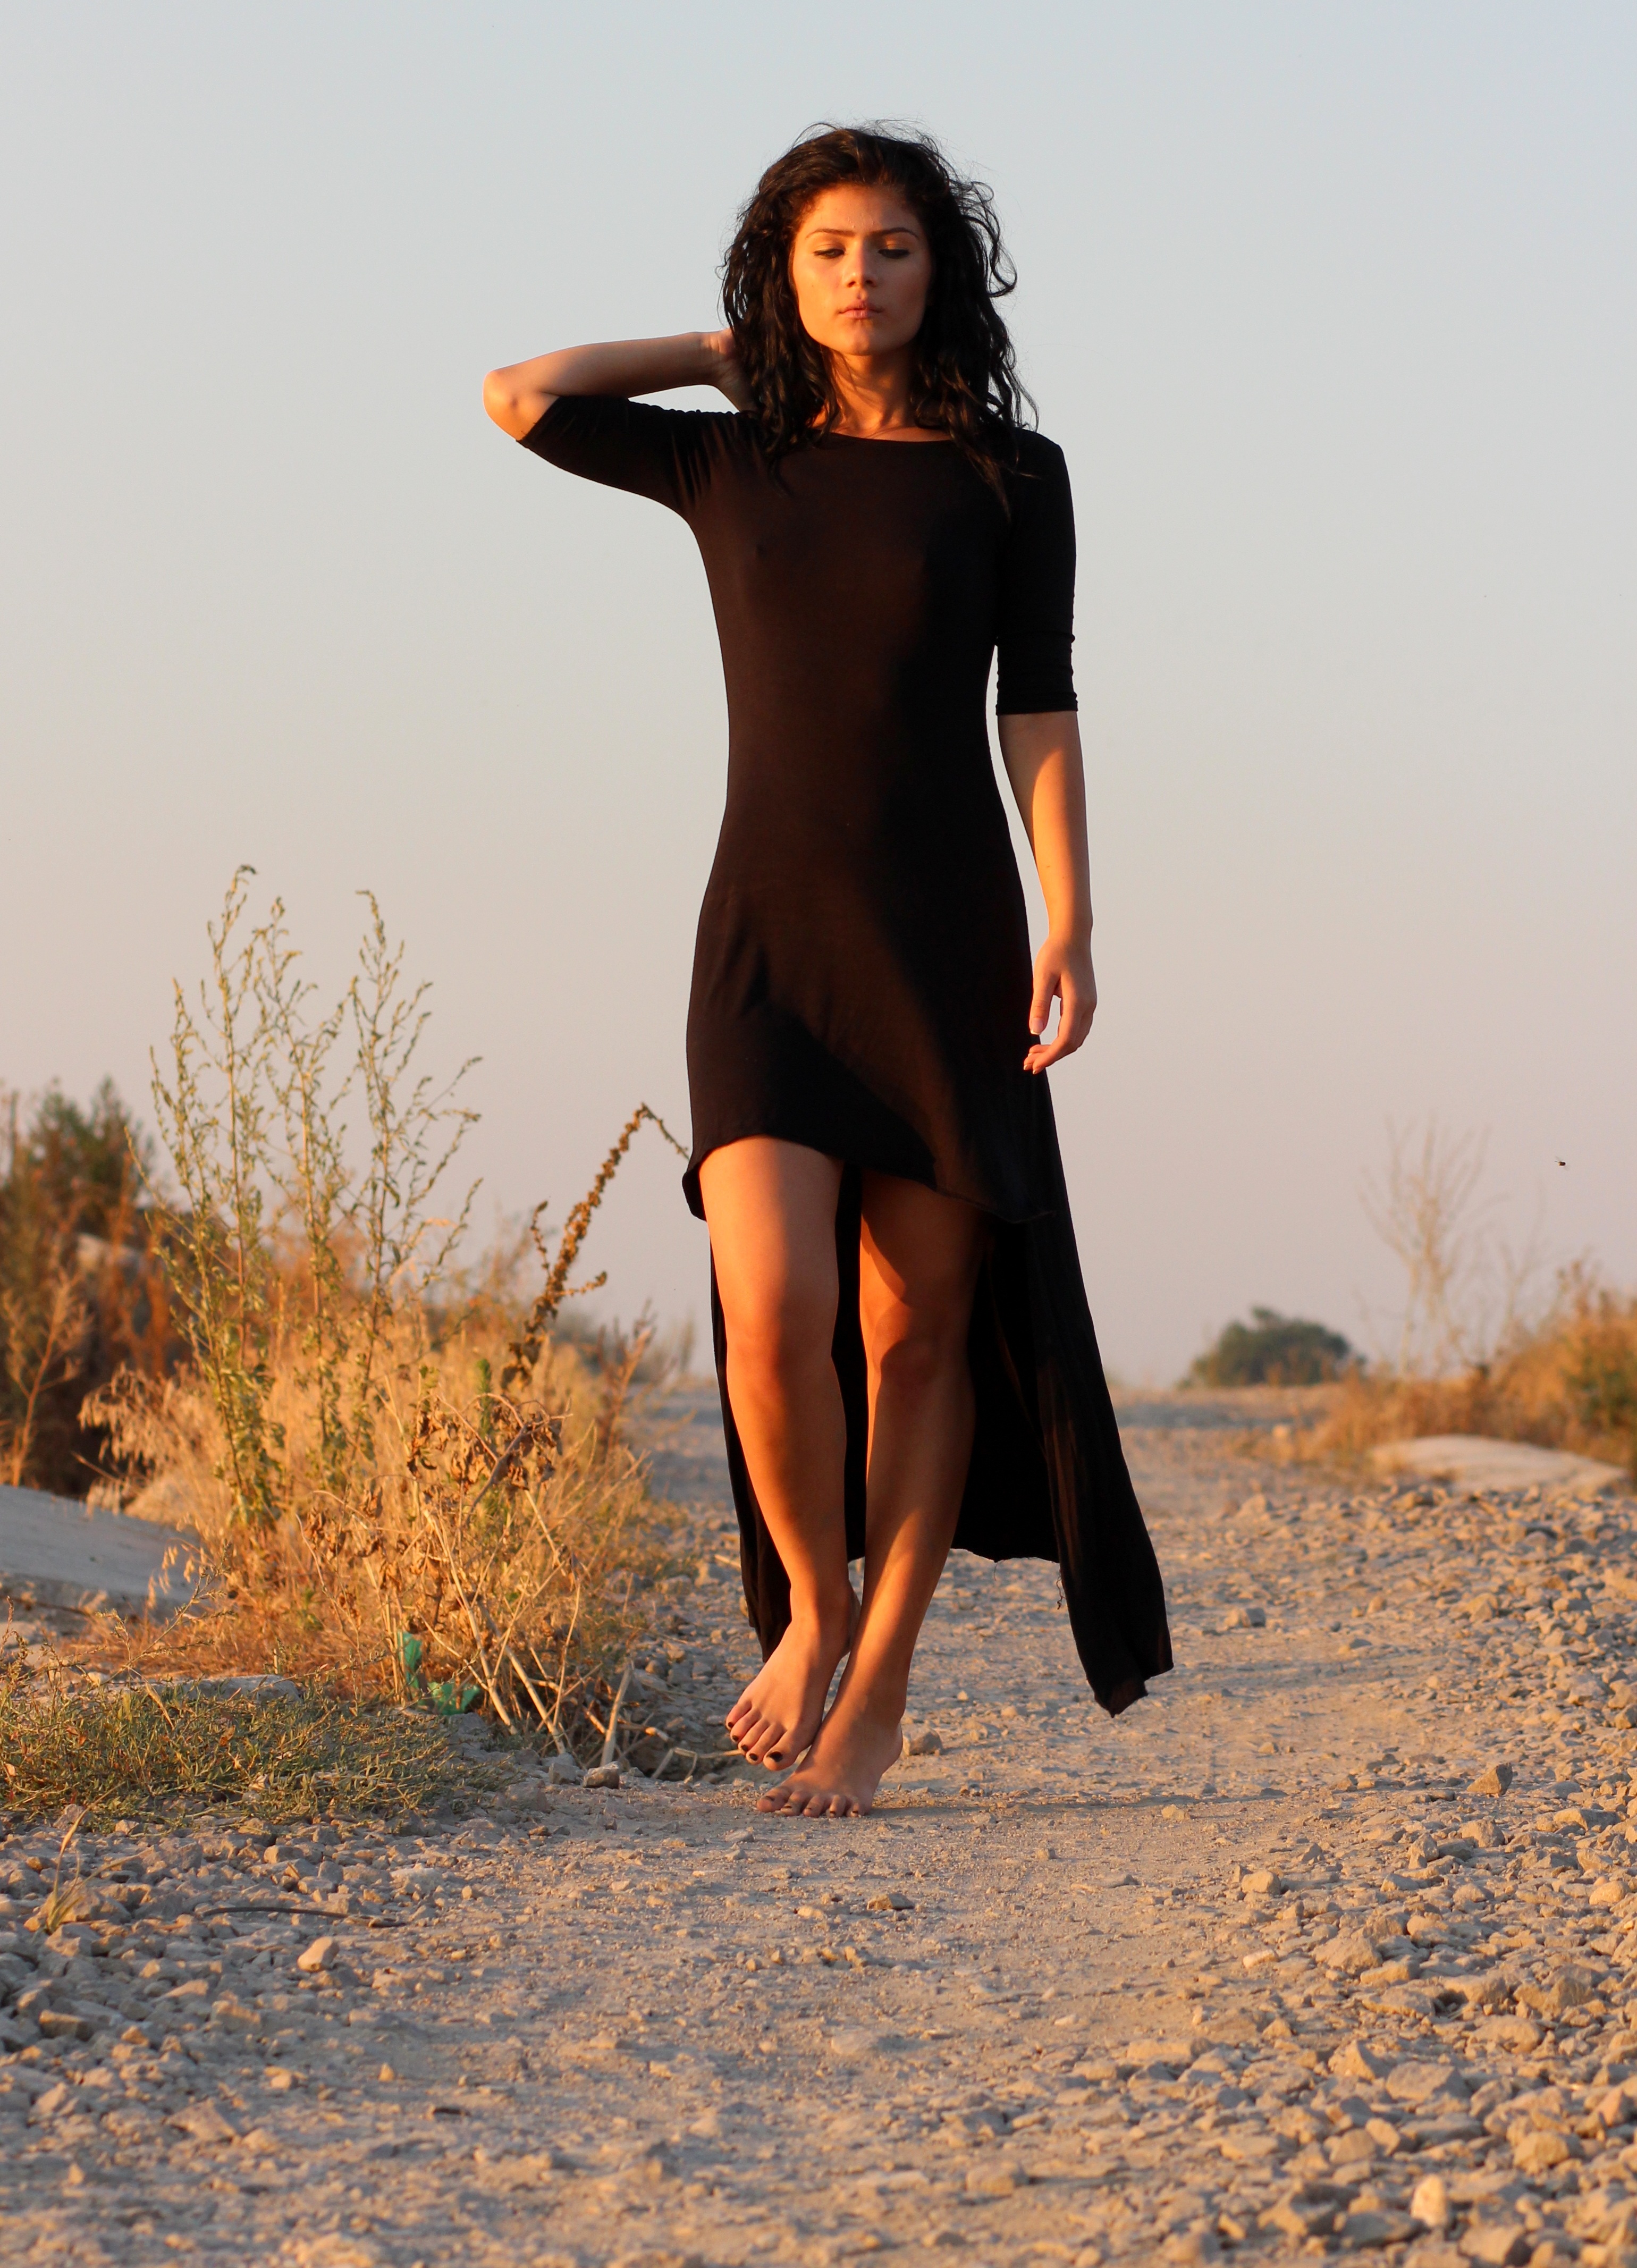
person, girl, woman, road, photography, walk, leg, model, spring, sitting, fashion, lady, season, human body, dress, footwear, beauty, sensual, abdomen, photo shoot, human positions, art model, physical fitness